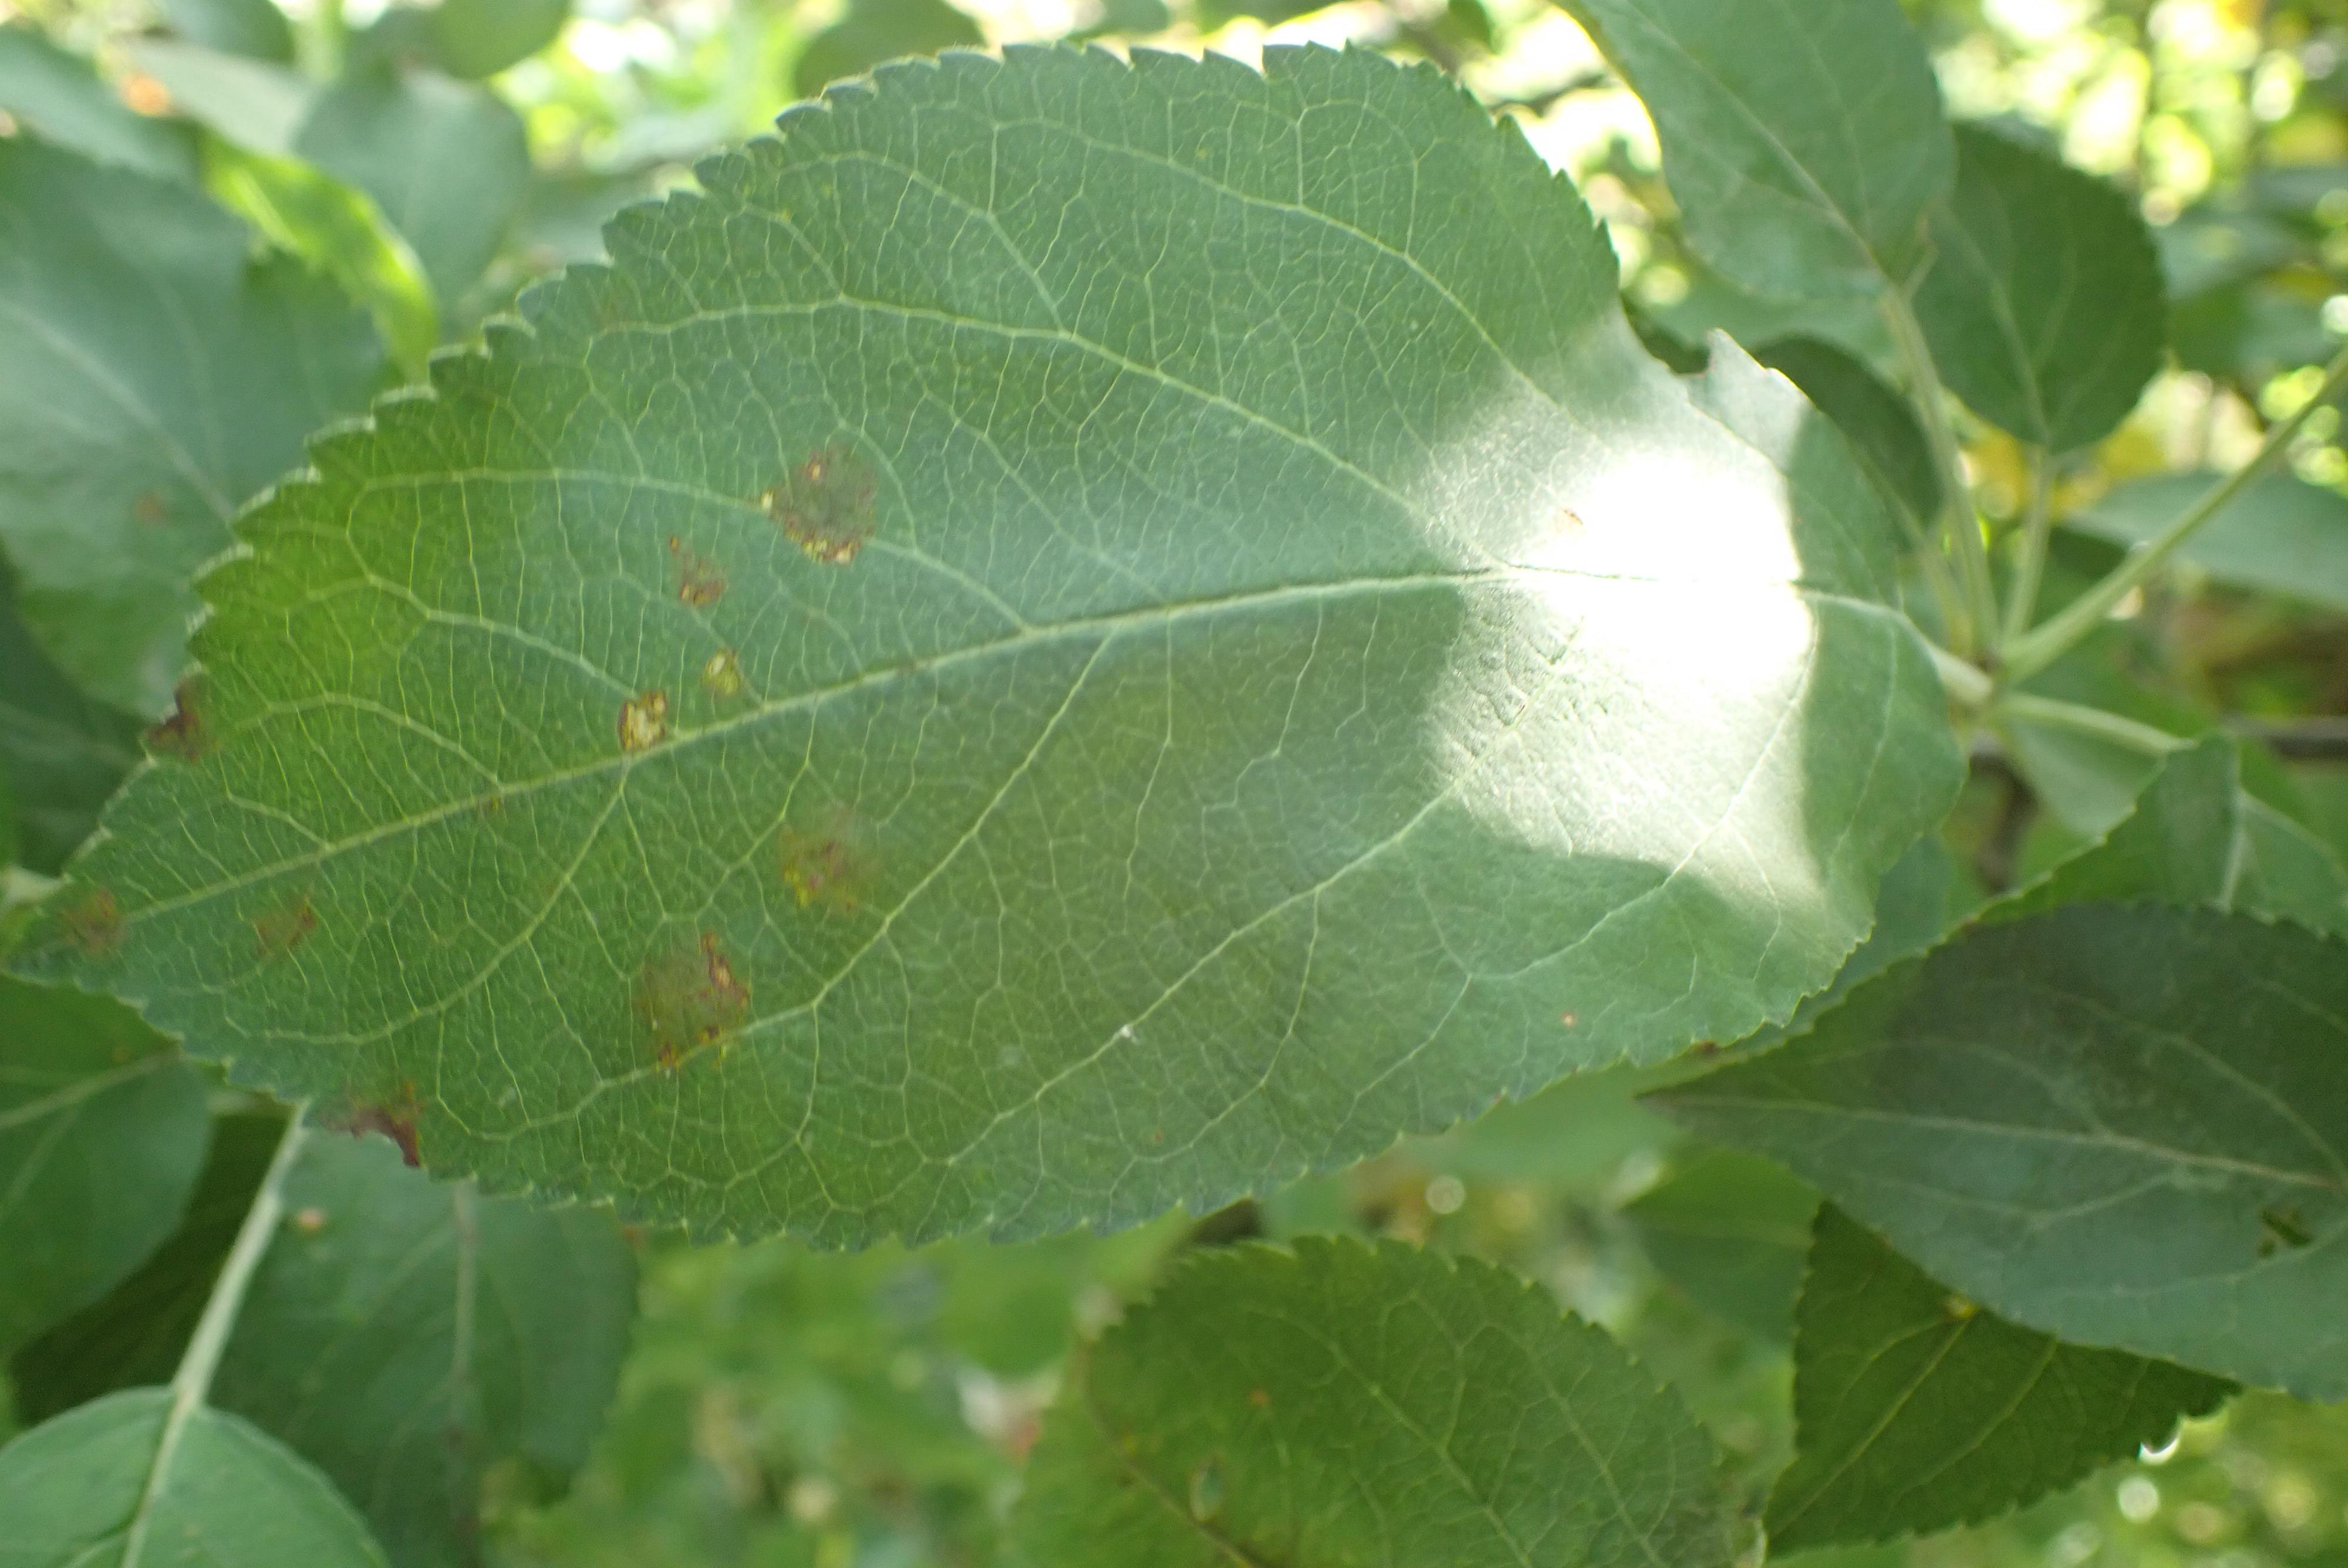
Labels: scab